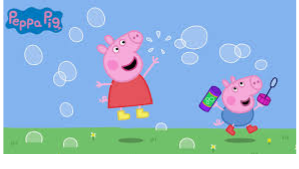
Portrait style: Cartoon Portrait